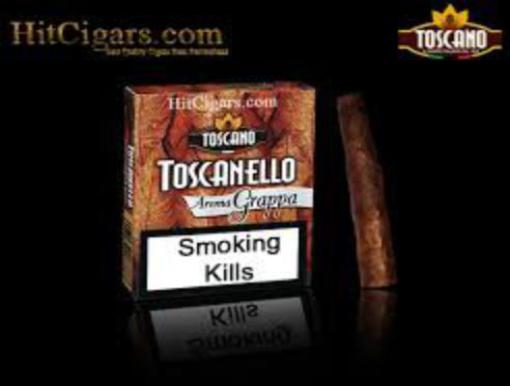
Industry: Necessities